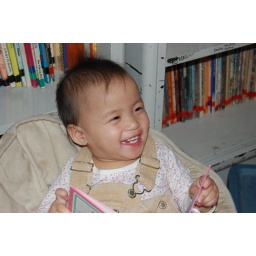
Some friends in Duluth had a shower for Charlotte. Charlotte being comfy in a chair with friends and a good book